The Peacock Skirt

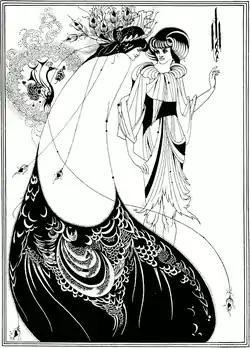
Aubrey Beardsley, "The Peacock Skirt", 1893

The Peacock Skirt is an 1893 illustration by Aubrey Beardsley. His original pen and ink drawing was first reproduced as a wood engraving in the first English edition of Oscar Wilde's one-act play "Salome" in 1894. In later editions it was photo-mechanically reproduced as a lineblock for printing. The original drawing was bequeathed by Grenville Lindall Winthrop to the Fogg Art Museum at Harvard University in 1943.